Answer in natural language. Considering the relative positions, where is grey wooden table with respect to walnut tv stand? Choose between the following options: left or right
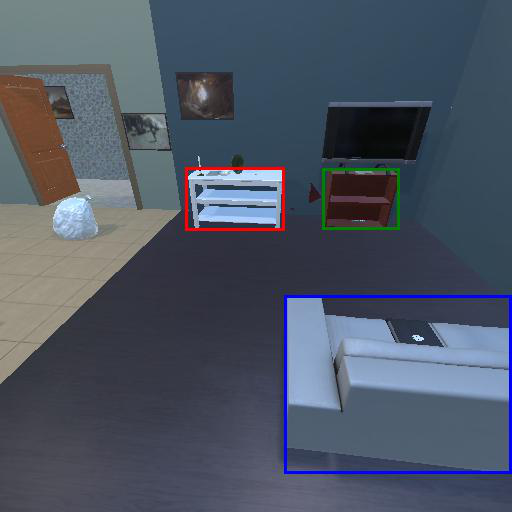
<answer>left</answer>